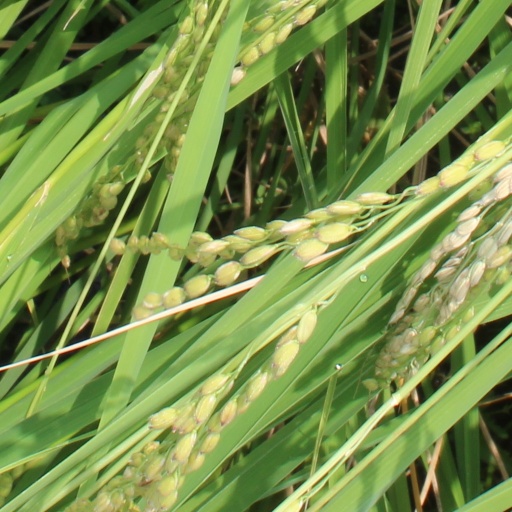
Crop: rice